Tuilaʻepa Saʻilele Malielegaoi

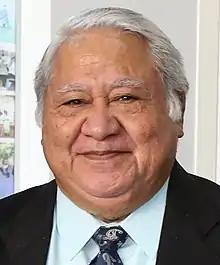
Tuilaepa in 2018

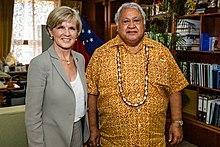
Tuilaepa with Australian Foreign Minister Julie Bishop at the 3rd UN Small Islands Developing States conference, August 2014

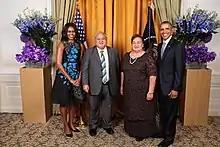
Tuilaepa and his wife Gillian Muriel Malielegaoi with the Obamas

Susuga Tuilaepa Lupesoliai Neioti Aiono Sailele Malielegaoi (born 14 February 1944) is a Samoan politician and economist who served as the sixth prime minister of Samoa from 1998 to 2021. Tuilaepa is Samoa's longest serving prime minister and was leader of the opposition from 2021 to 2022. Since 1998, he has led the Human Rights Protection Party (HRPP). Tuilaepa first entered parliament in 1981 when he won a by-election to represent the electorate of Lepā. He also served as deputy prime minister and minister of finance in the government of Prime Minister Tofilau Eti Alesana, and also held the portfolios of Tourism and Trade, Commerce & Industry.